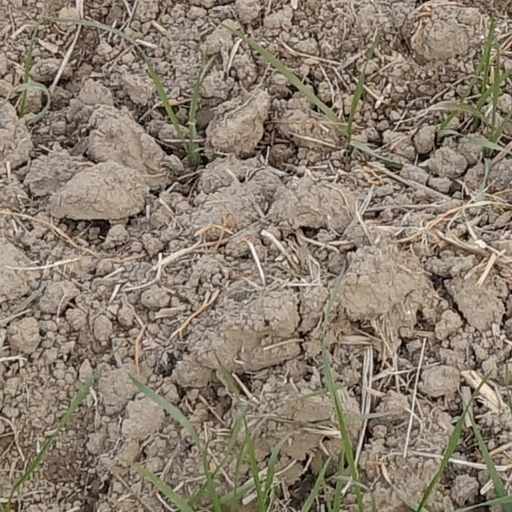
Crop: wheat